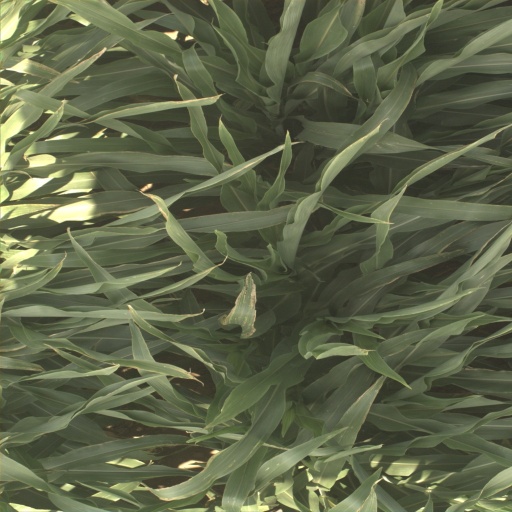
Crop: sorghum